Zawisza Bydgoszcz

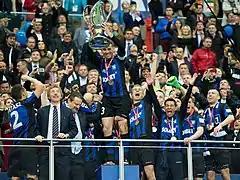
Polish cup winners 2014

The team was founded in 1946, as a military-sponsored club in Koszalin, although they only played friendly matches initially. When the army headquarters moved to Bydgoszcz a year later in 1947, the club followed.